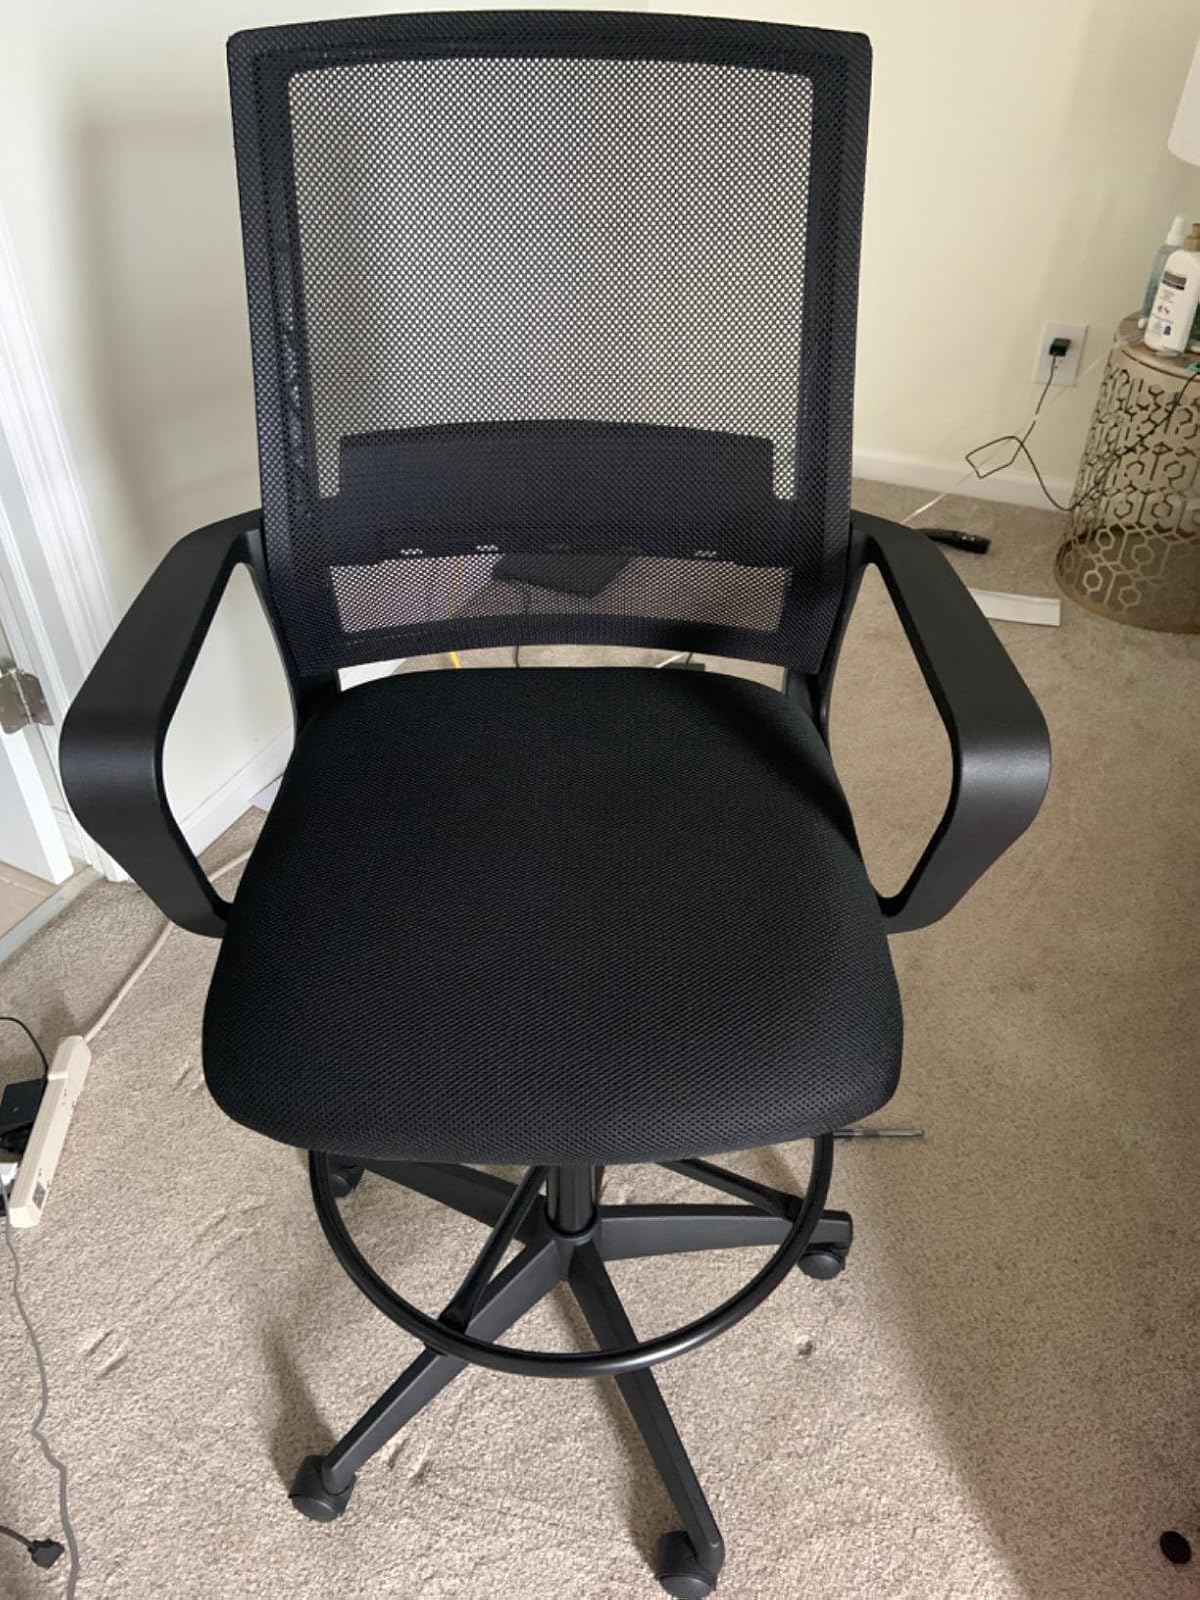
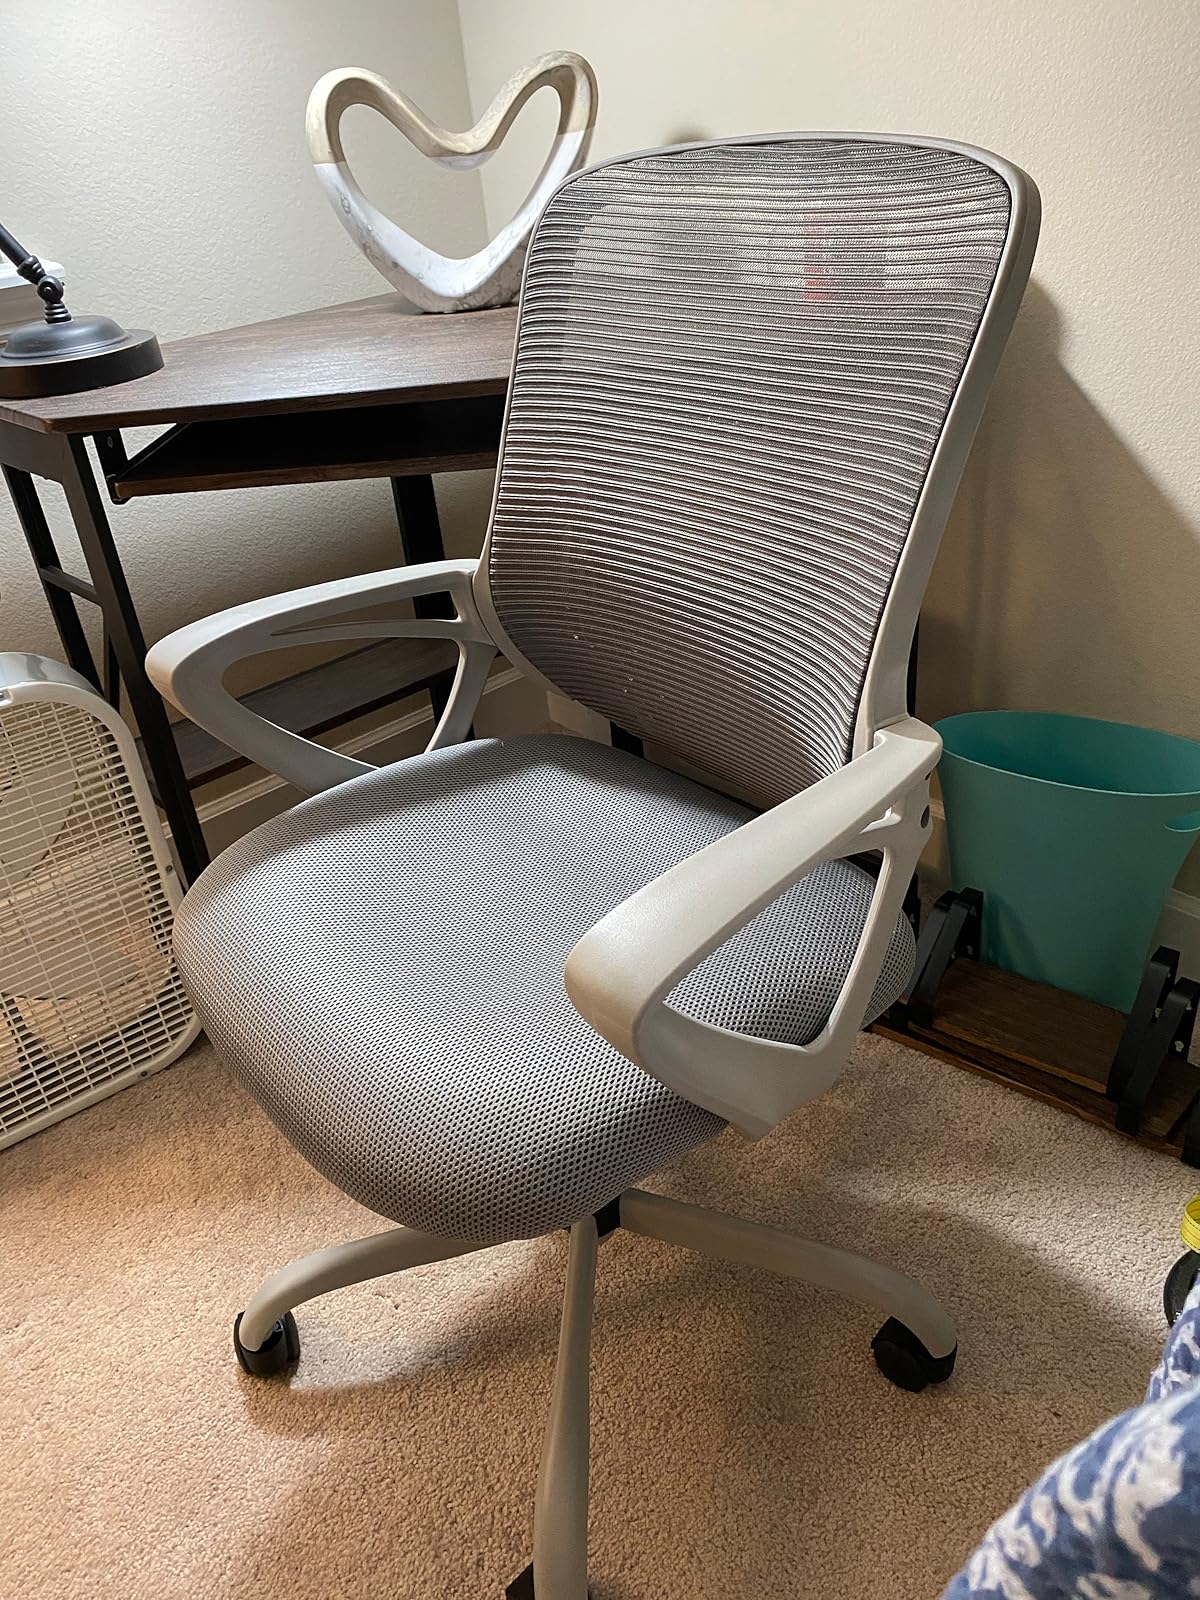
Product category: items_chair
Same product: no